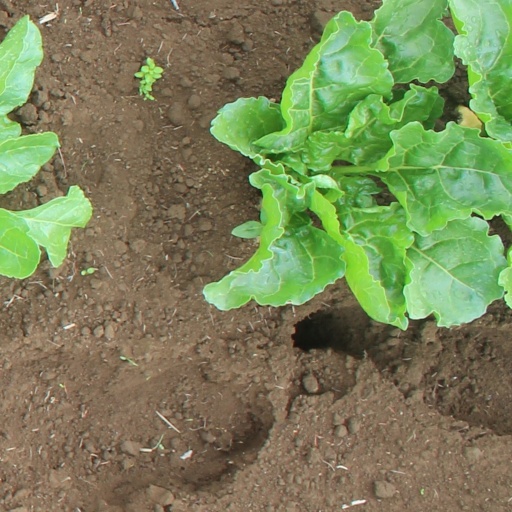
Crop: sugar beet